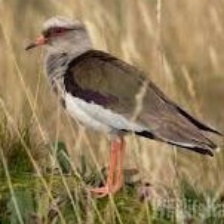
Species: ANDEAN LAPWING
Scientific name: VANELLUS RESPLENDENS